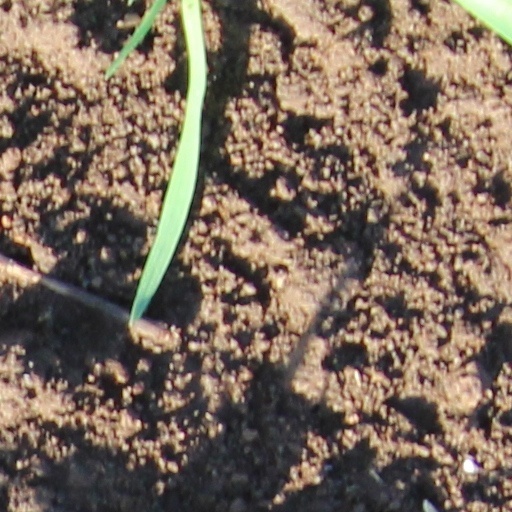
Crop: wheat